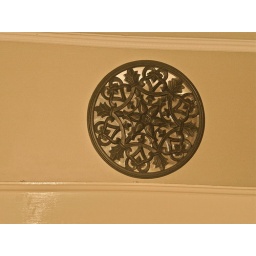
Some wooden mirror fixture thing above french doors in my house.